Kratkofil International Short Film Festival

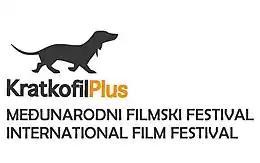

Kratkofil (also known as Kratkofil Plus) is an international short film festival that takes place in Banja Luka, Bosnia-Herzegovina in the summer. The first festival was held in 2007, followed by successful 8 editions. The new name International Film Festival Kratkofil Plus, as well as new programming and universal branding were introduced in the 2010 reconstruction-themed edition. The 8th edition of the festival was under final preparations when Bosnia was hit by disastrous floods in May 2014, causing the festival to move dates and announce a more simplified 3-day format for 2014 which was eventually held from 22 to 24 July 2014, while the 9th edition took place in the usual format in 2015. While announcements were expected for the jubilee 10th edition in 2016, the festival team announced a project hiatus, due to low government support for the project and the film industry.